University of Southampton

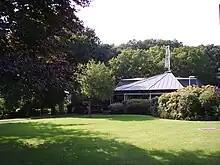
The Turner Sims Concert Hall on Highfield Campus.

The university has libraries located on each of the academic campuses and in total the collection holds over 1.5 million books and periodicals.